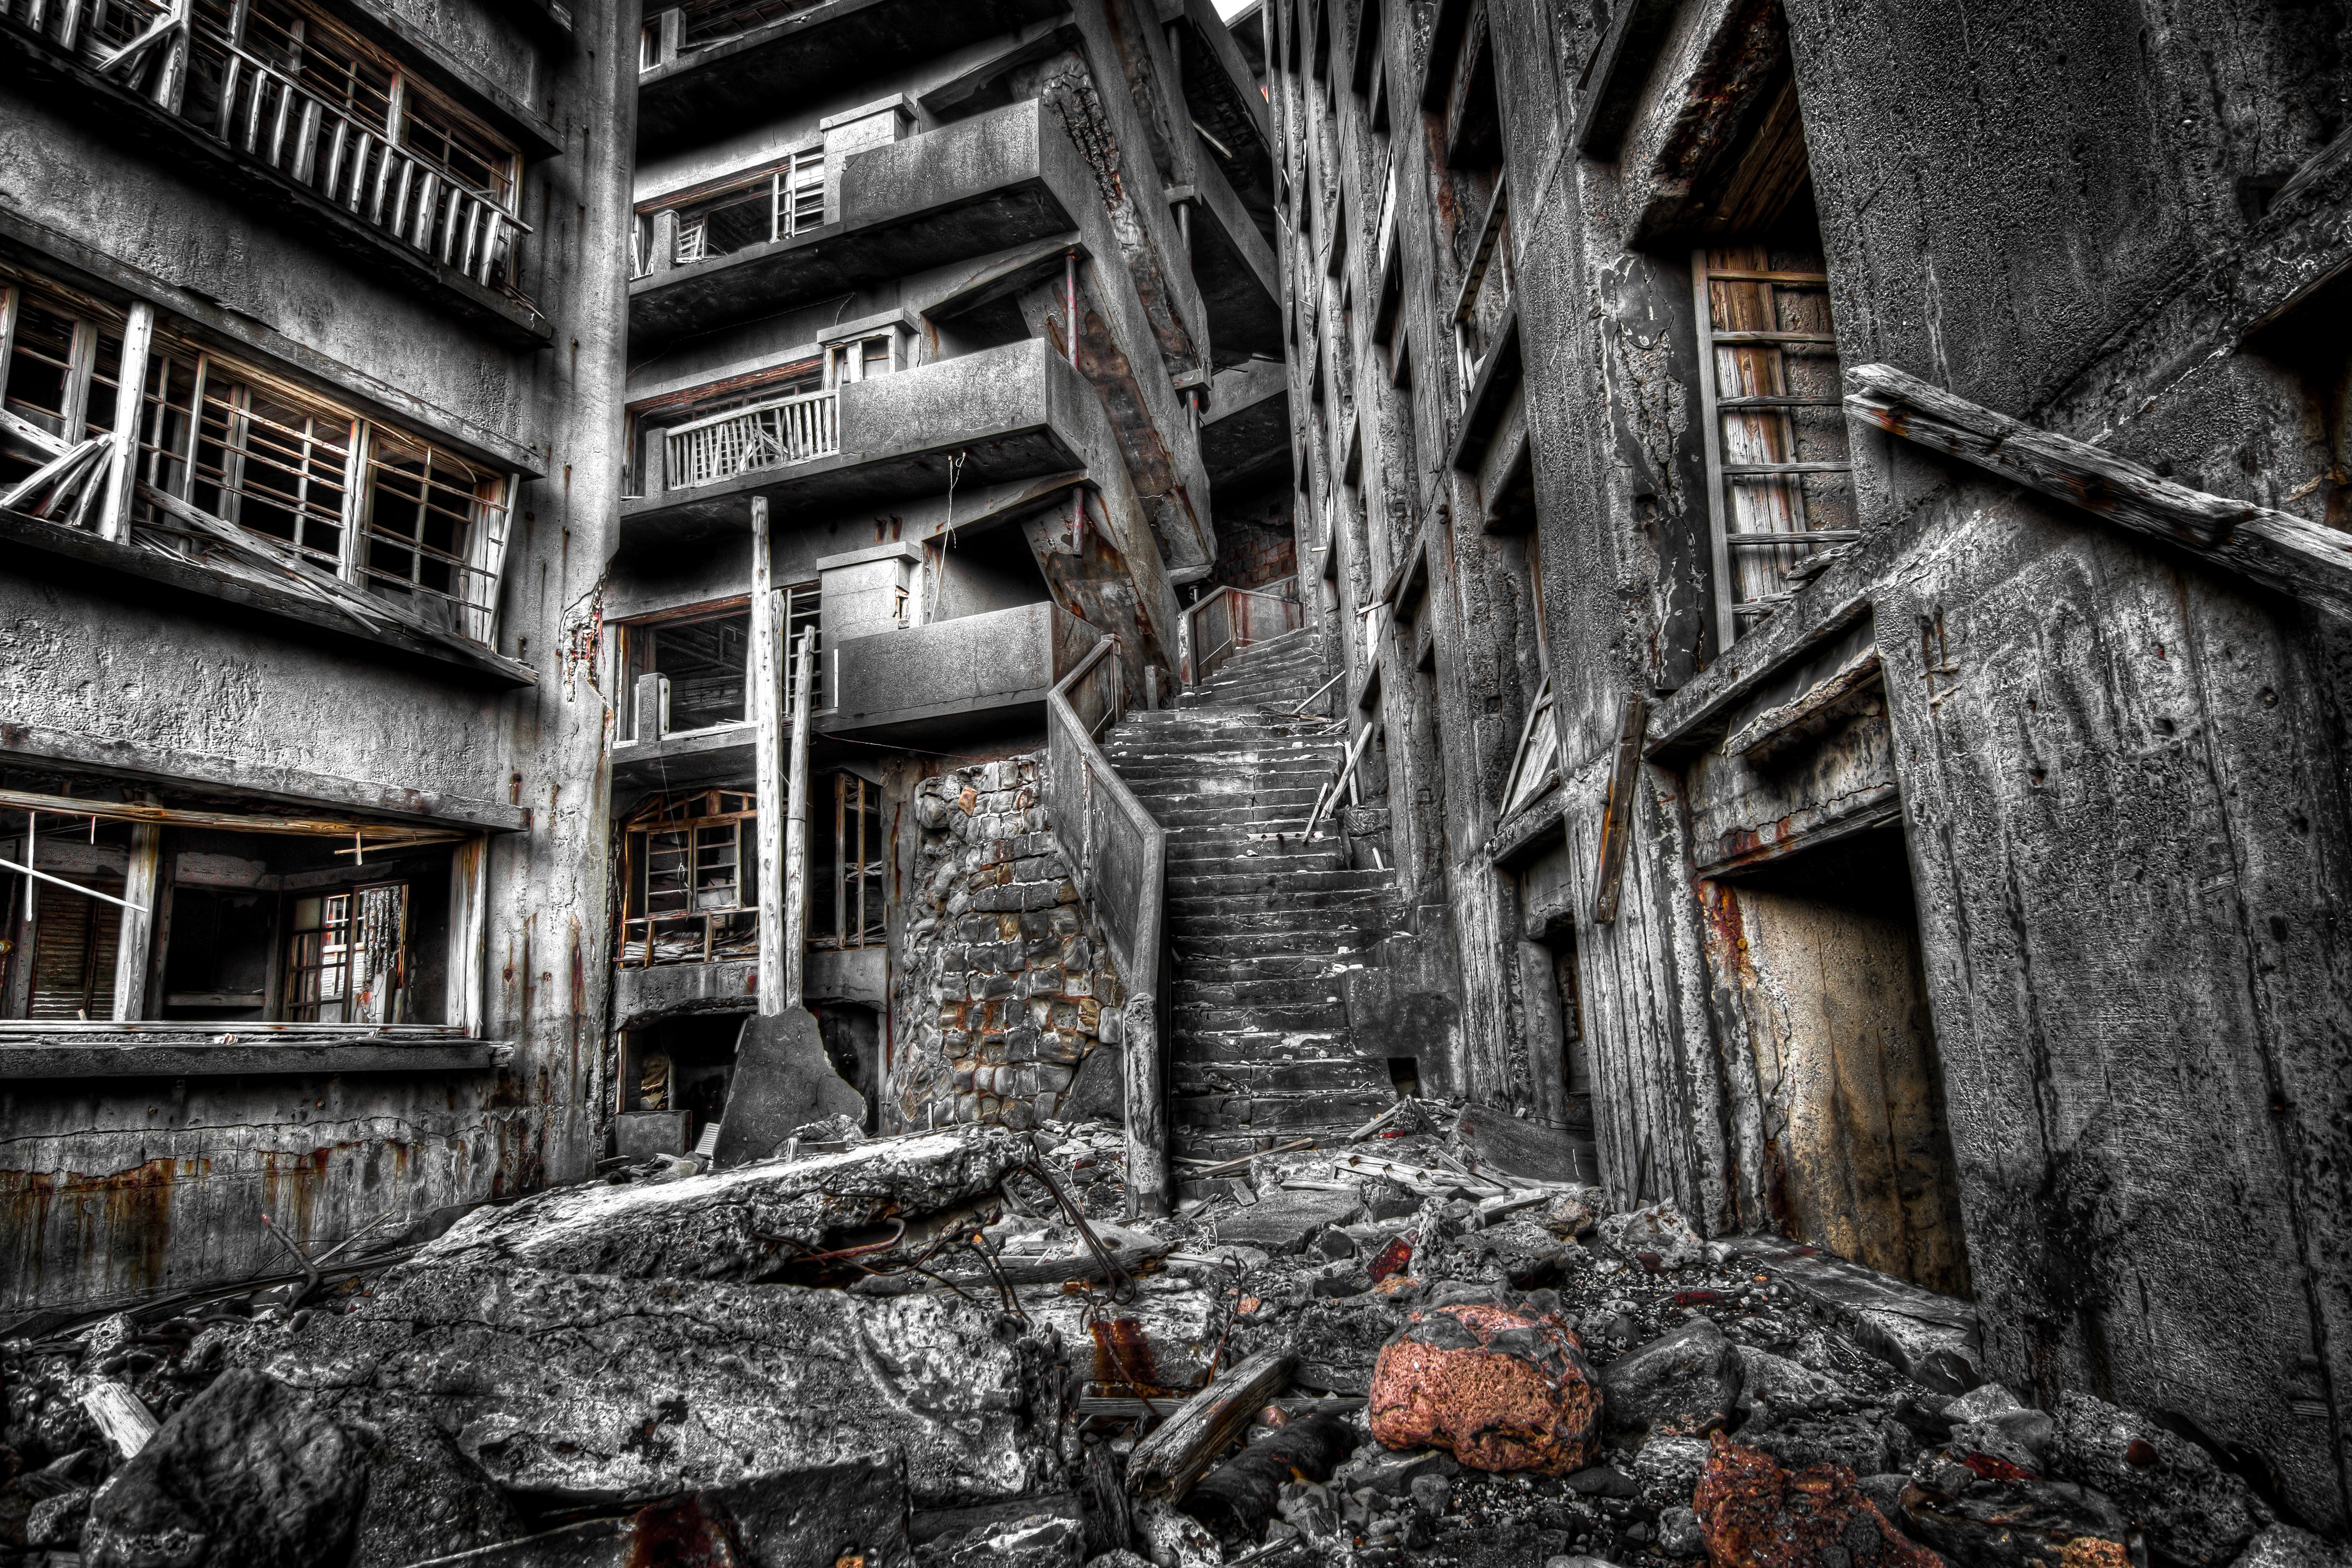
water, wood, town, old, panorama, panoramic, island, asia, landmark, industrial, abandoned, darkness, ruin, japan, world, worn, temple, japanese, nagasaki, kyushu, ruins, ghost town, ghosttown, ghost, heritage, unesco, mine, damaged, battleship, coal, list, forgotten, facility, mining, screenshot, nobody, coal mine, uninhabited, urban area, ancient history, battleship island, tentative